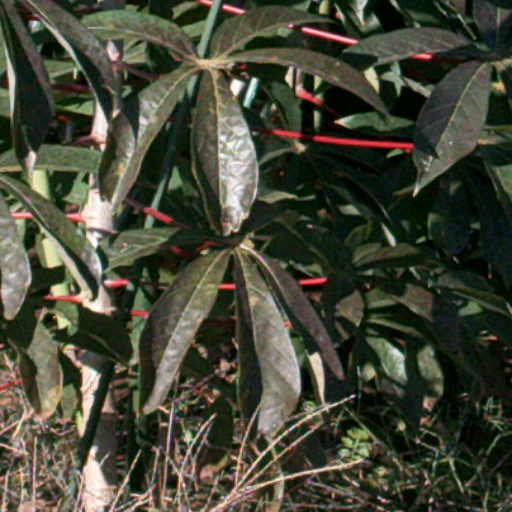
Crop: cassava